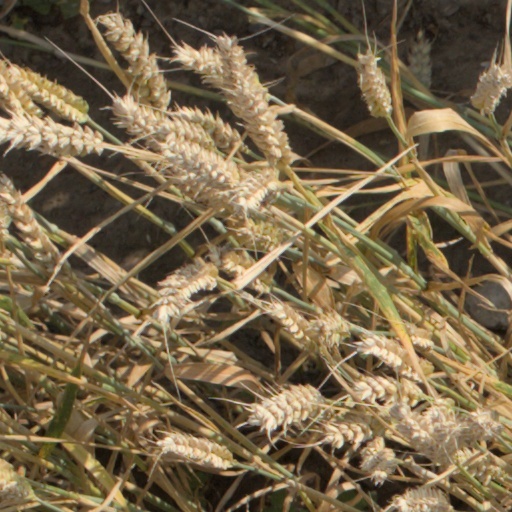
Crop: wheat